Earl of Powis

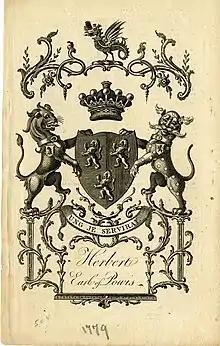
A bookplate showing the coat of arms for the Earl of Powis

The heir apparent is the present holder's son, Jonathan Nicholas William Herbert, Viscount Clive (born 1979).